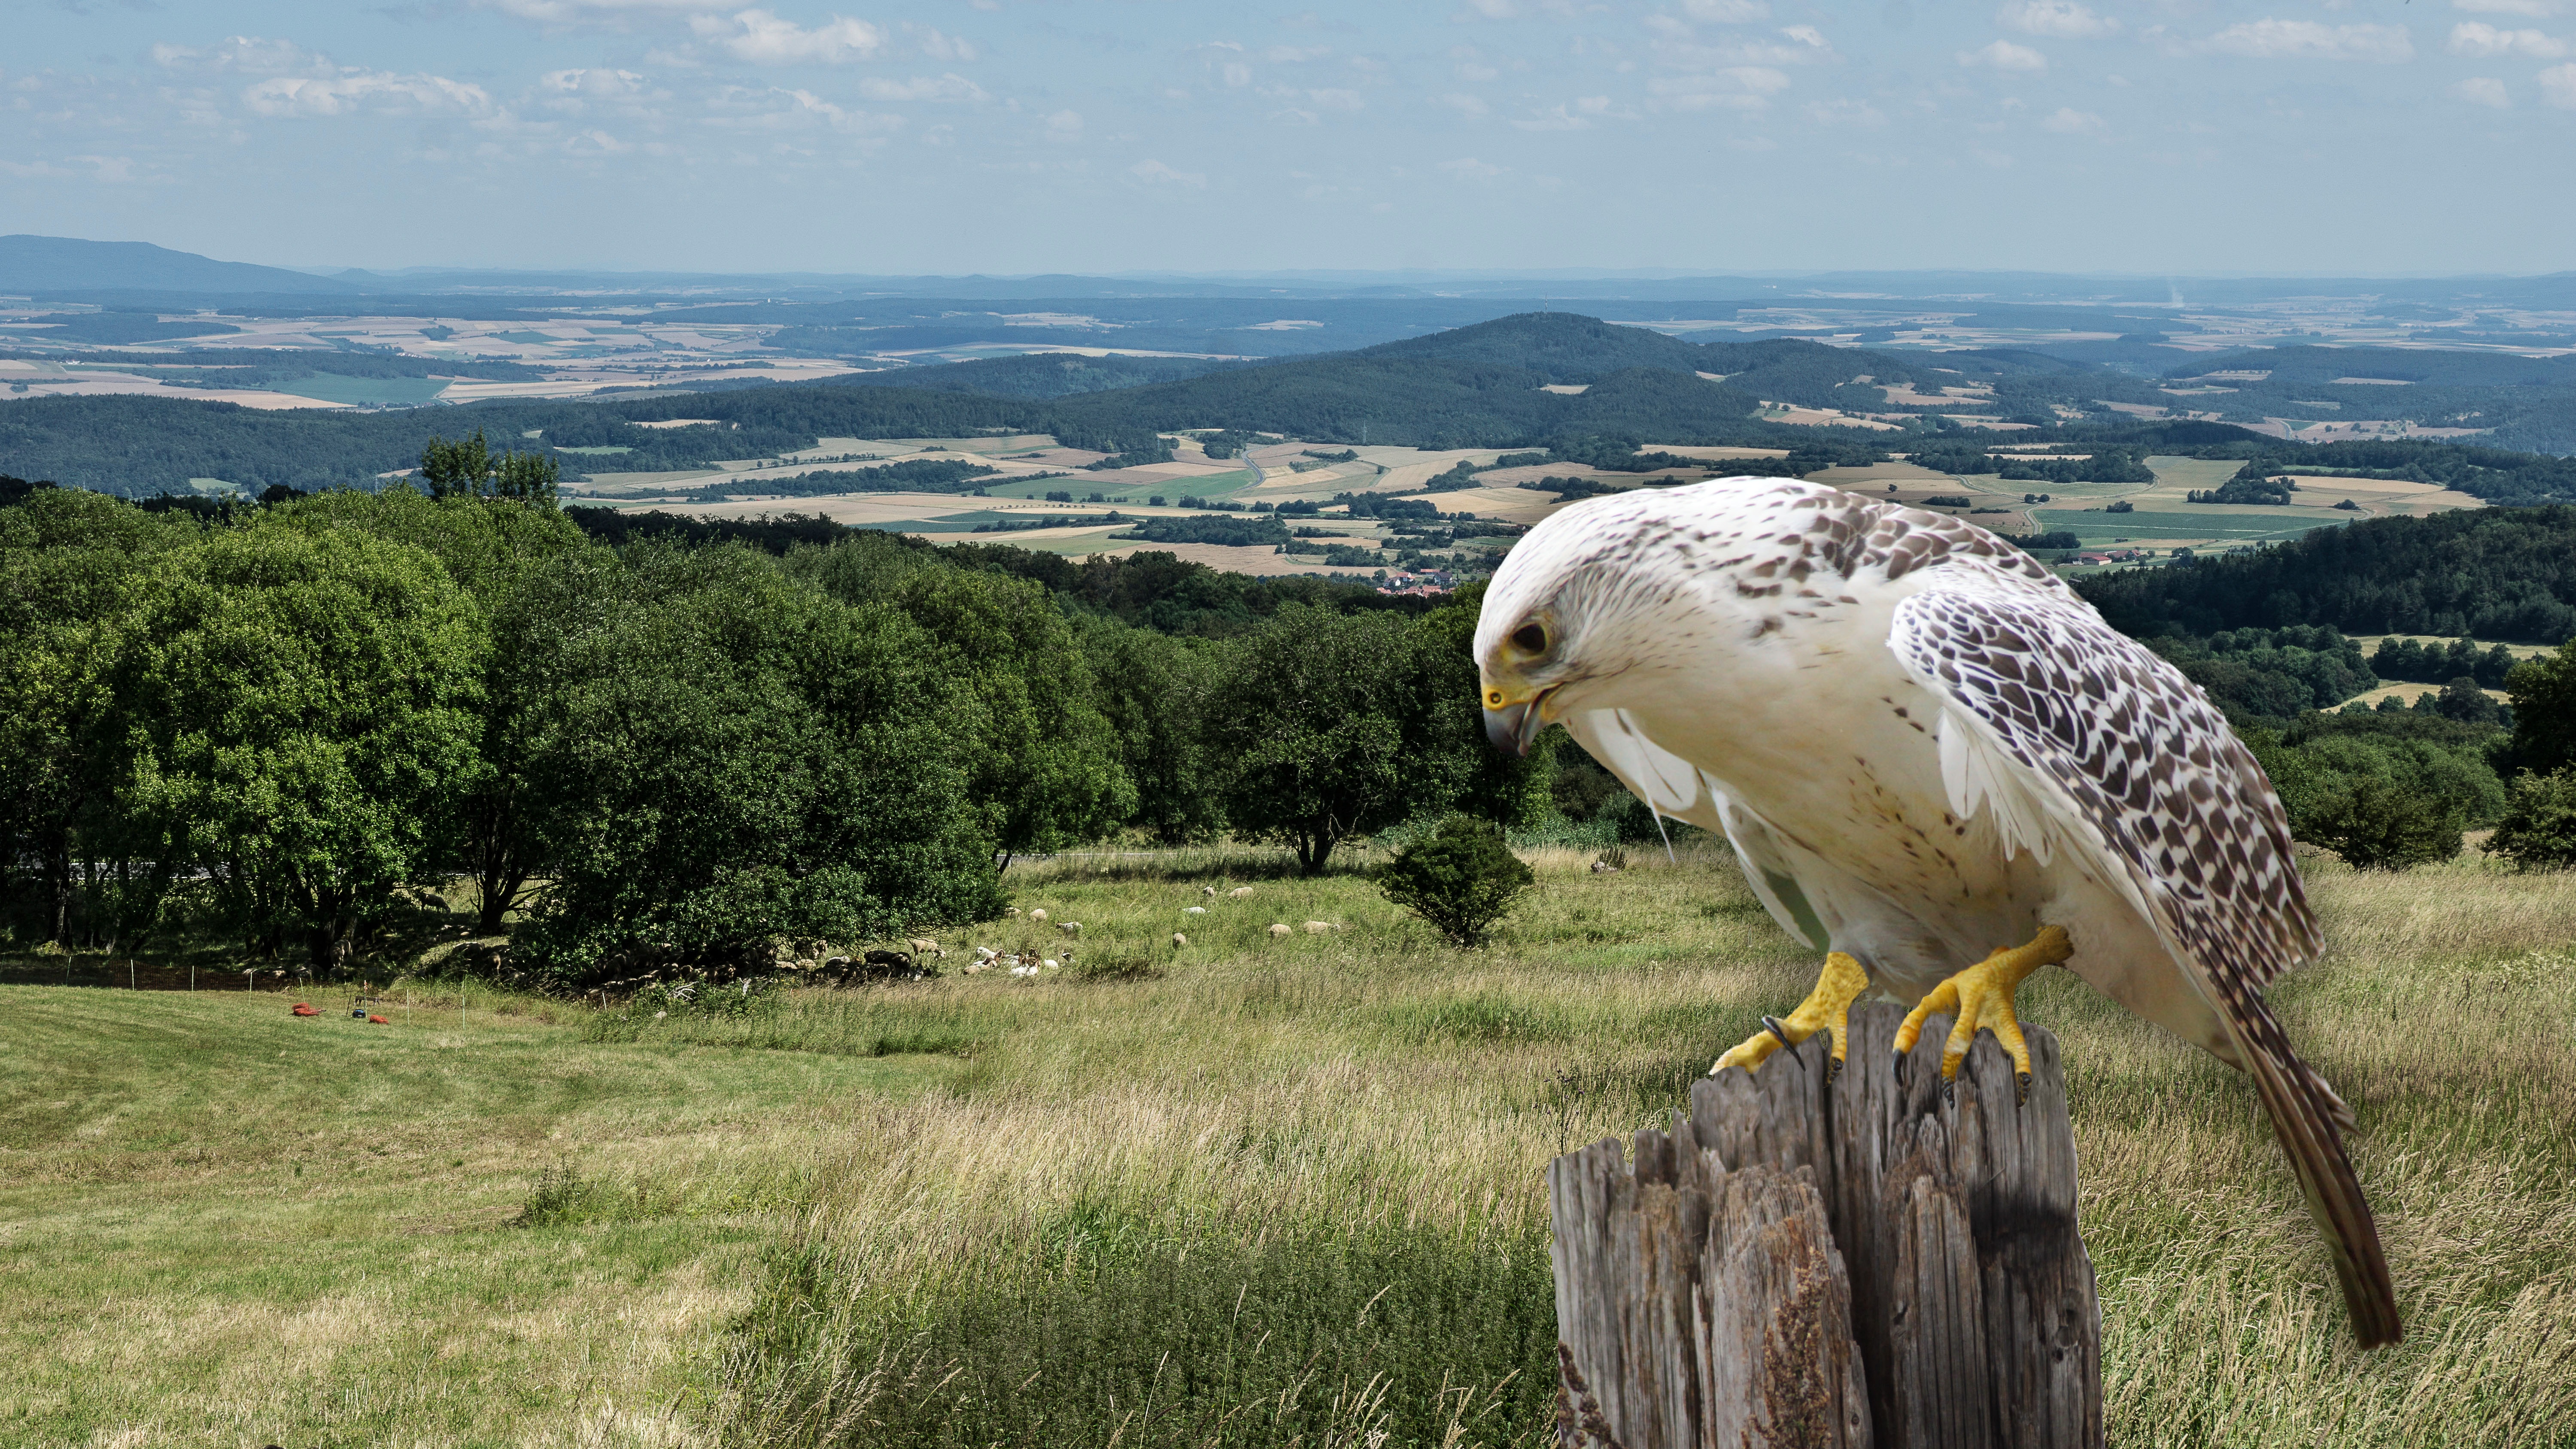
wilderness, bird, sky, prairie, fly, wildlife, portrait, fauna, raptor, poultry, bird of prey, hunting, ecosystem, prey, falconry, graceful